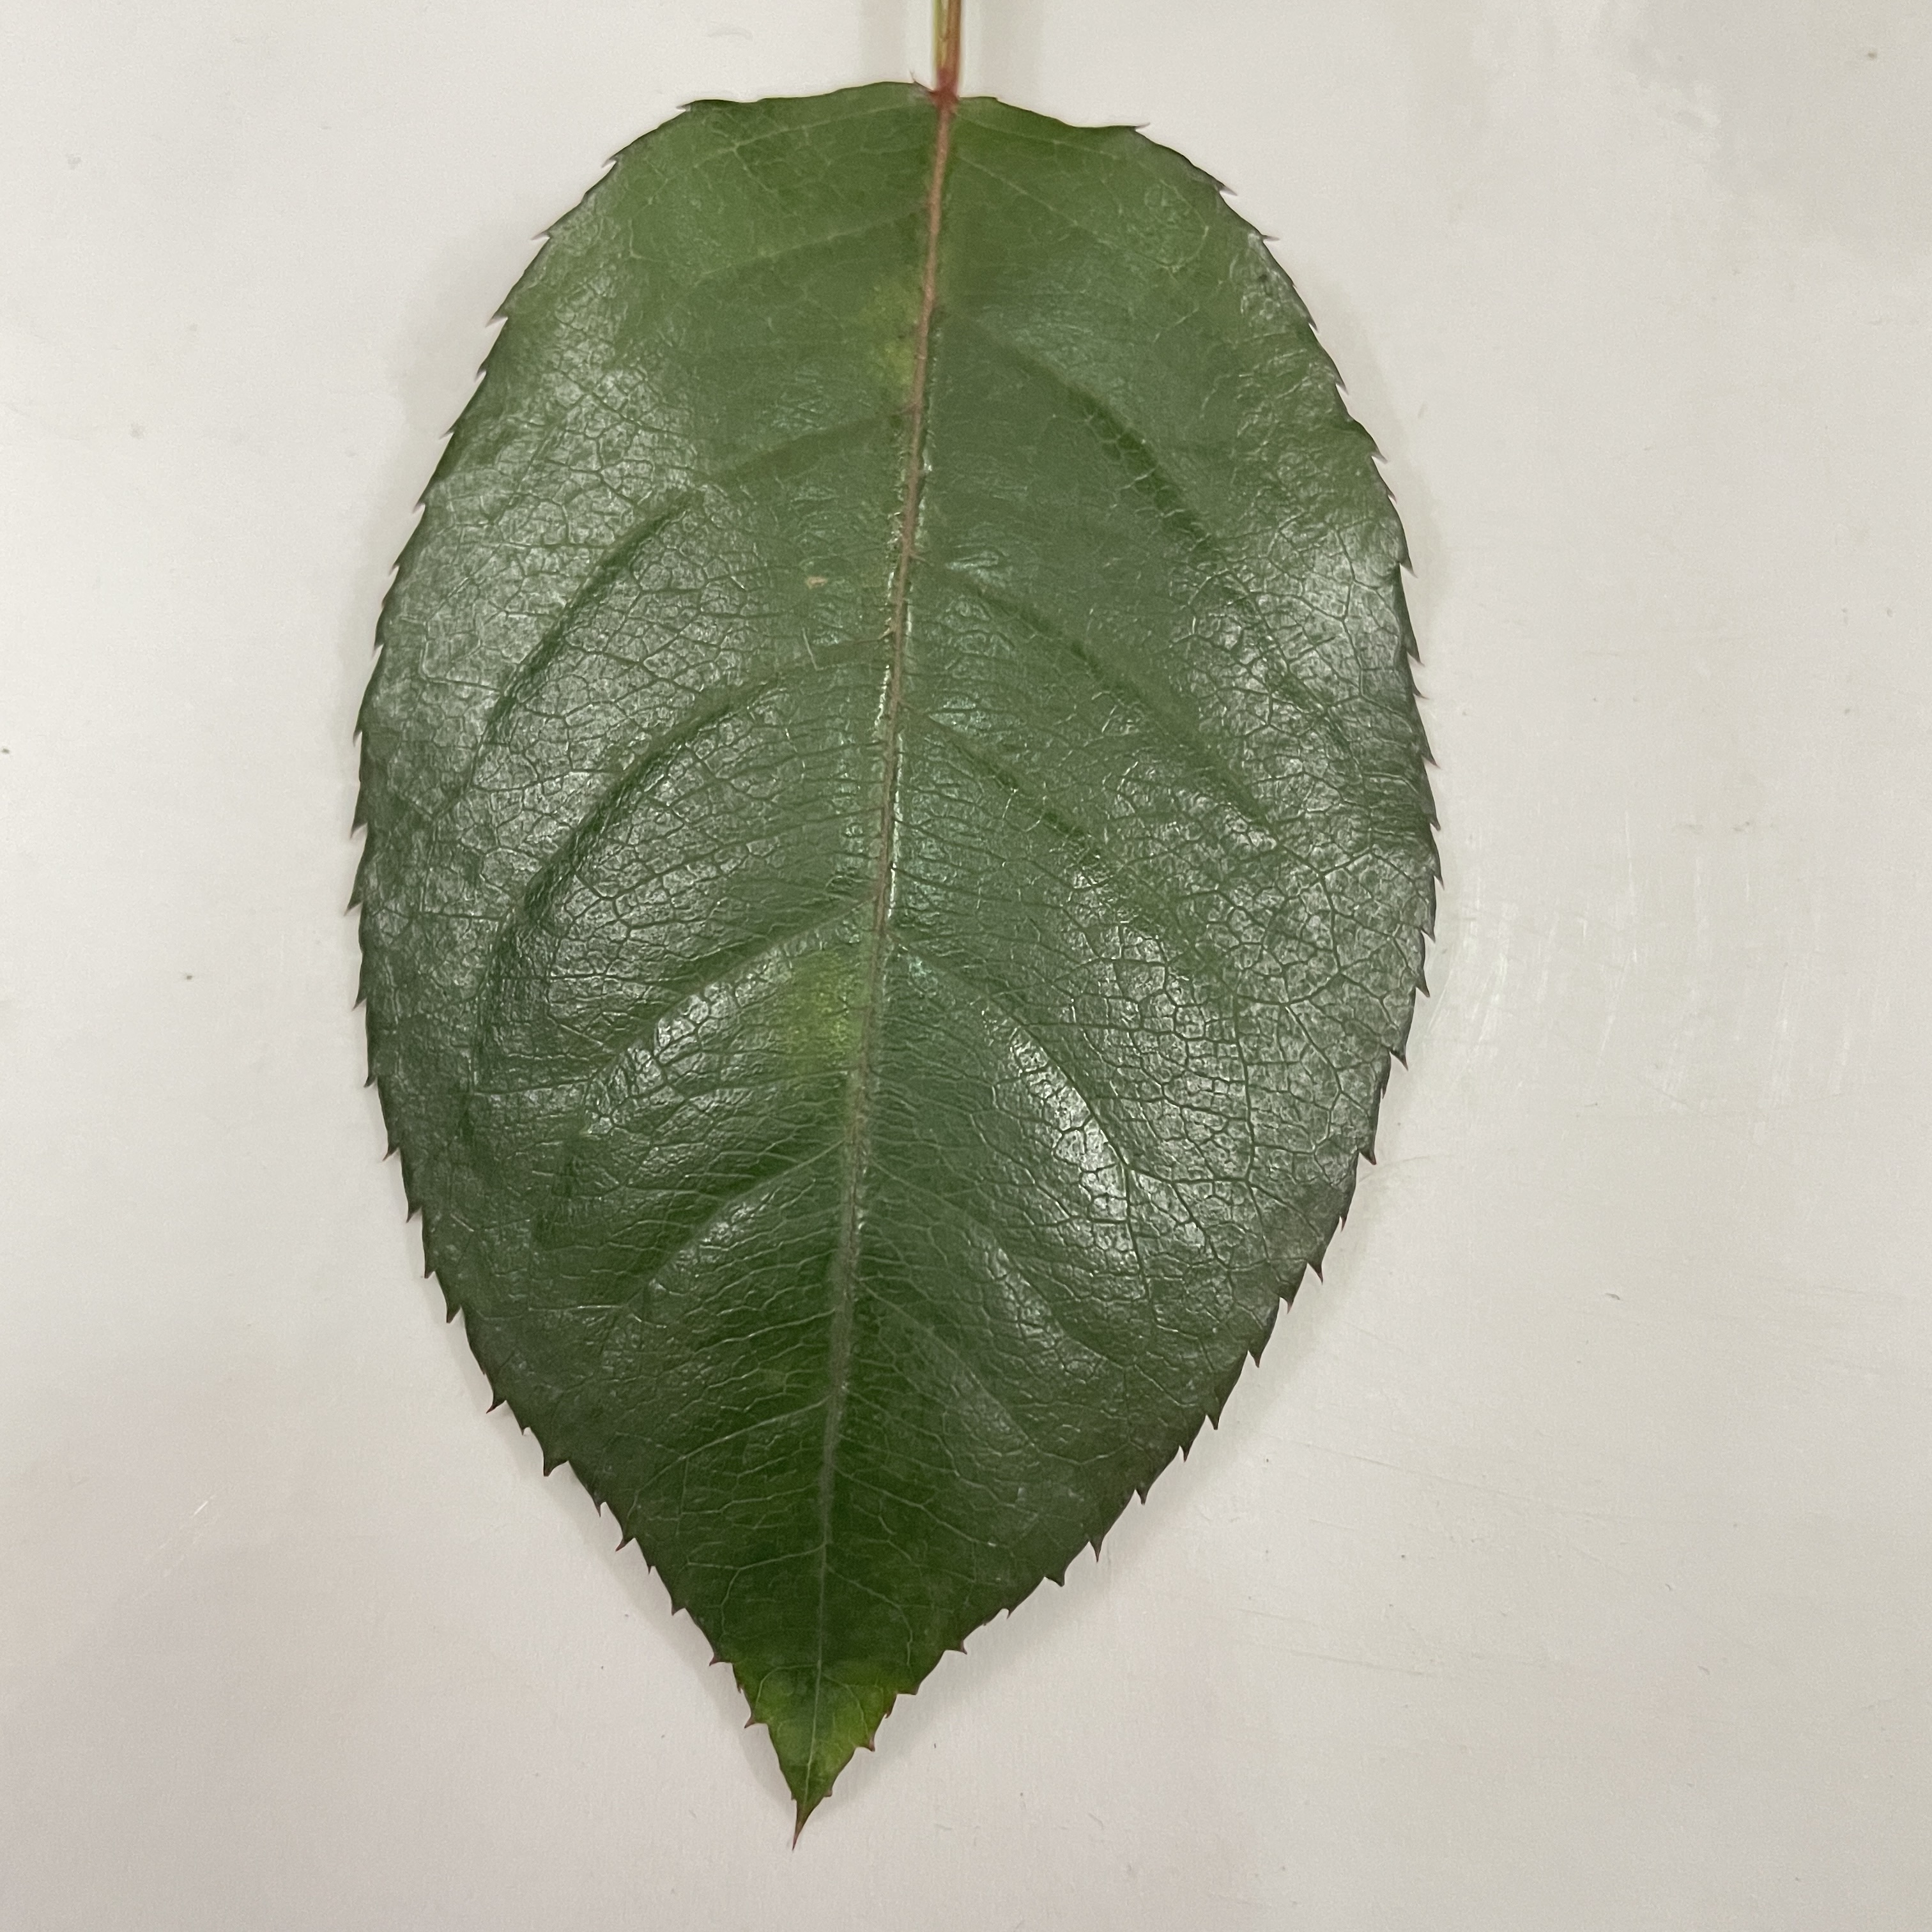
Label: Healthy Leaf